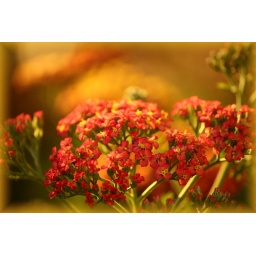
Lantana flower bed near the local high school